Italo Gardoni

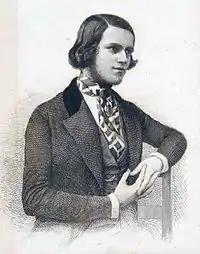

In 1847 he went to London, where he performed regularly until 1874. Sought by rival impresarios in France and Italy, he was purchased from the Paris Opéra for Her Majesty's Theatre by Benjamin Lumley for 60,000 Francs, to compensate his public for the departure from their stage of Mario. Having been introduced through the Puzzi salon in Jermyn Street, his first London stage appearance was in February 1847 in "La favorita" with Mme Sanchioli: both his principal arias were encored with much enthusiasm for his vocal purity of taste and feeling. His histrionic powers were faultless, except that he lacked the force to portray bursts of passion.